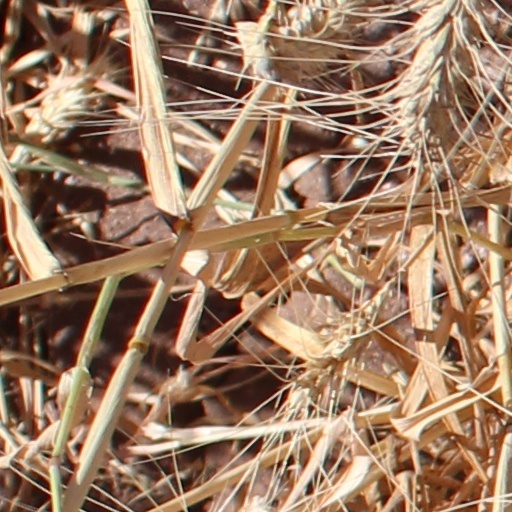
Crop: wheat